History of Beirut

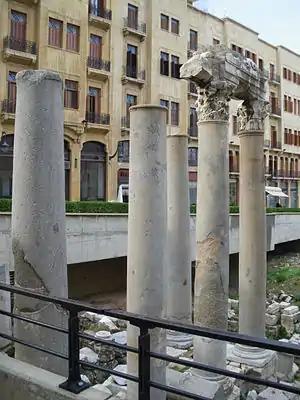

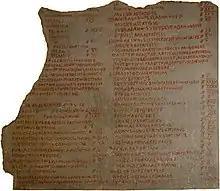
Piece of the Edict on Maximum Prices in the Pergamon Museum, Berlin

In the 4th century, the Edict on Maximum Prices was issued by the emperor Diocletian in 301 AD, with the prices and simulated sailing times from Nicomedia to Beirut reported to be 12 denarii for 9.9 days of duration with the ratio (price/duration) being 0.83. Two years after the beginning of the anti-Christian Diocletianic persecution, Aphian, a student of the Law school of Berytus, was martyred on April 2 , and Pamphilus of Caesarea, a biblical scholar from a rich and honorable family of Beirut, was martyred in February 16, 309.